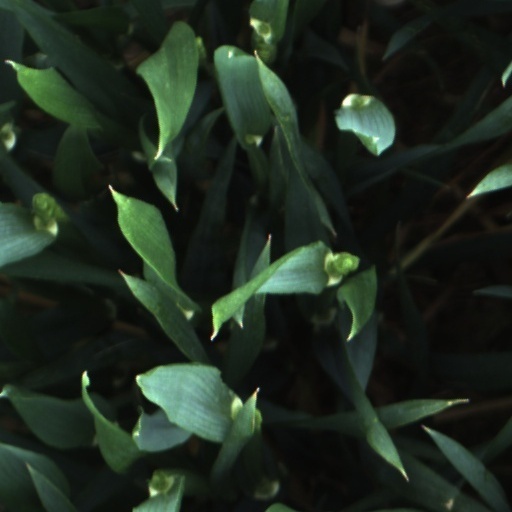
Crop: wheat